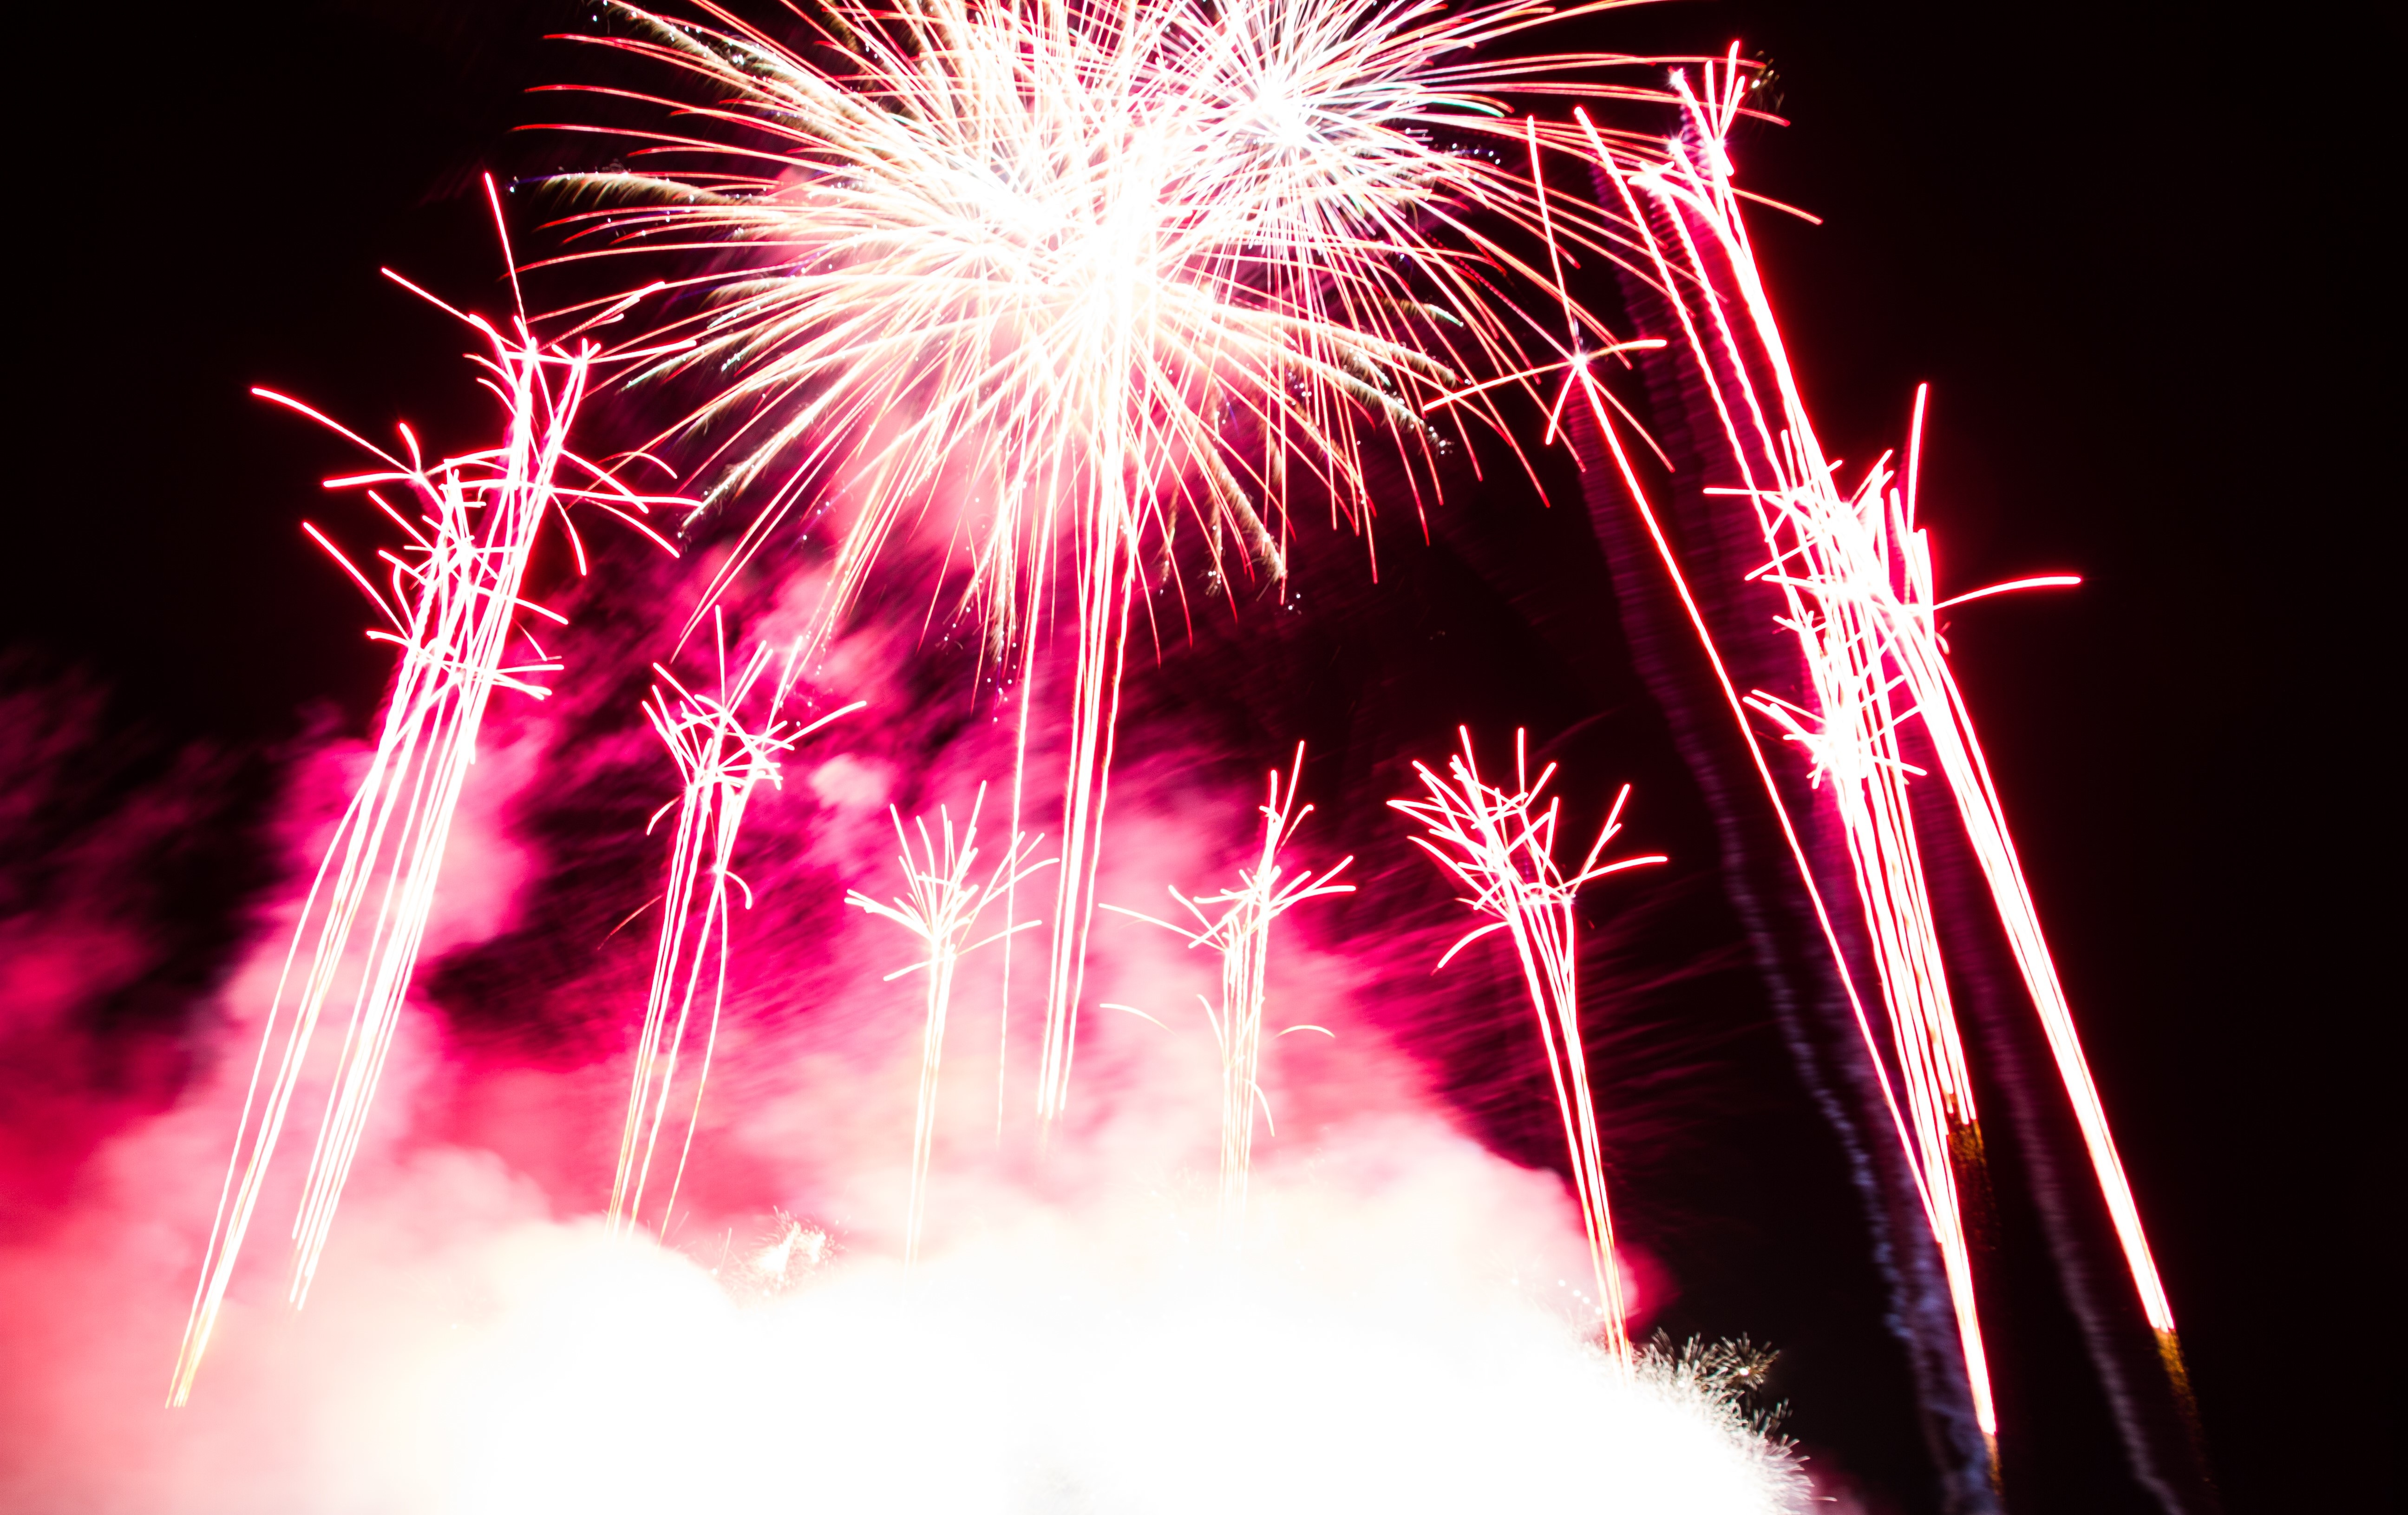
recreation, sparkler, fireworks, event, outdoor recreation